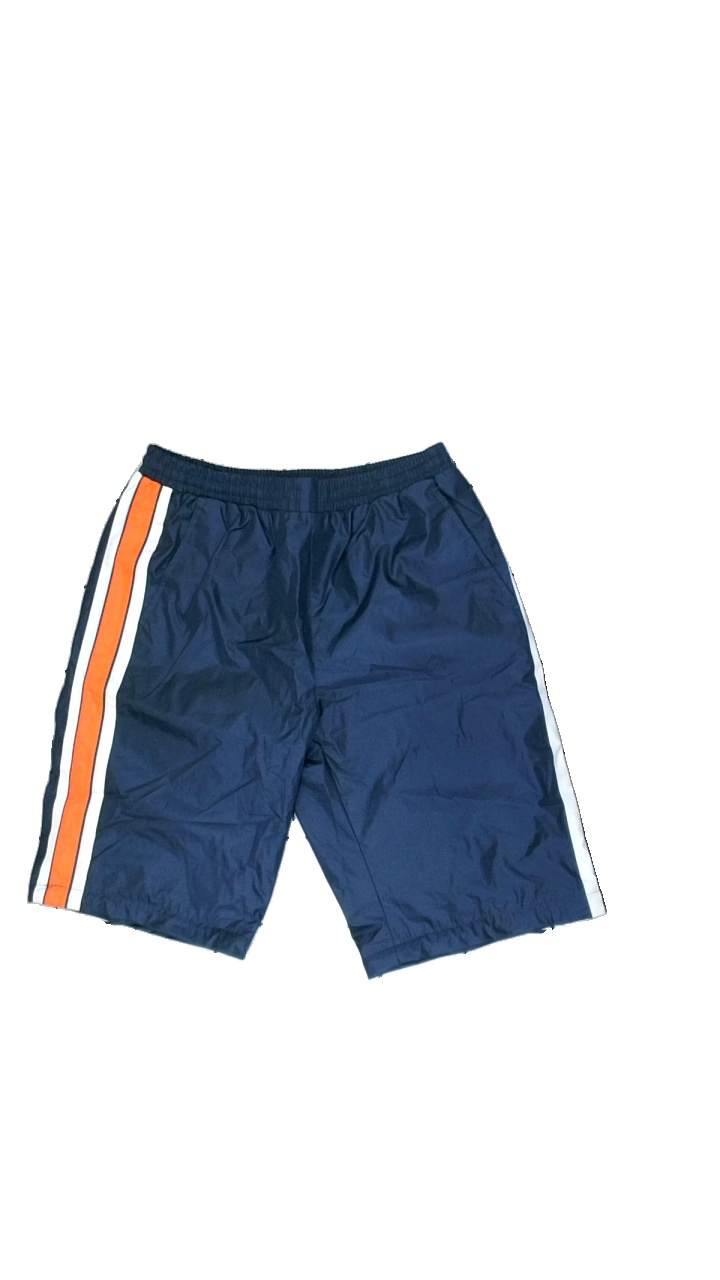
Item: T-shirt (Men)
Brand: Missing
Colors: Multicolor, Blue, White, Orange
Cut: Regular
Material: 100% polyester
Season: All
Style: Sports
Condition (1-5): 5
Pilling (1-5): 5
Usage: Reuse
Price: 100-150